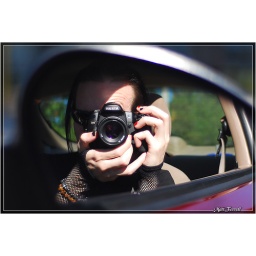
Me reflecting in side mirror of car